Continental shelf

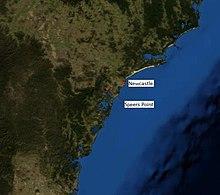
The continental shelf of Australia, which is proximate to the coasts of Newcastle and Sydney (bottom left)

Continental shelves cover an area of about 27 million km (10 million sq mi), equal to about 7% of the surface area of the oceans. The width of the continental shelf varies considerably—it is not uncommon for an area to have virtually no shelf at all, particularly where the forward edge of an advancing oceanic plate dives beneath continental crust in an offshore subduction zone such as off the coast of Chile or the west coast of Sumatra.